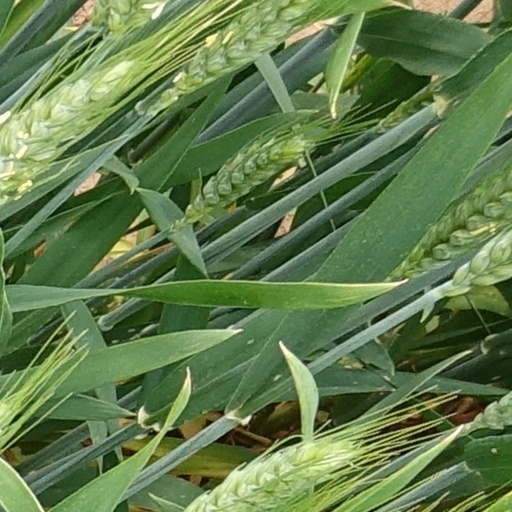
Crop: wheat